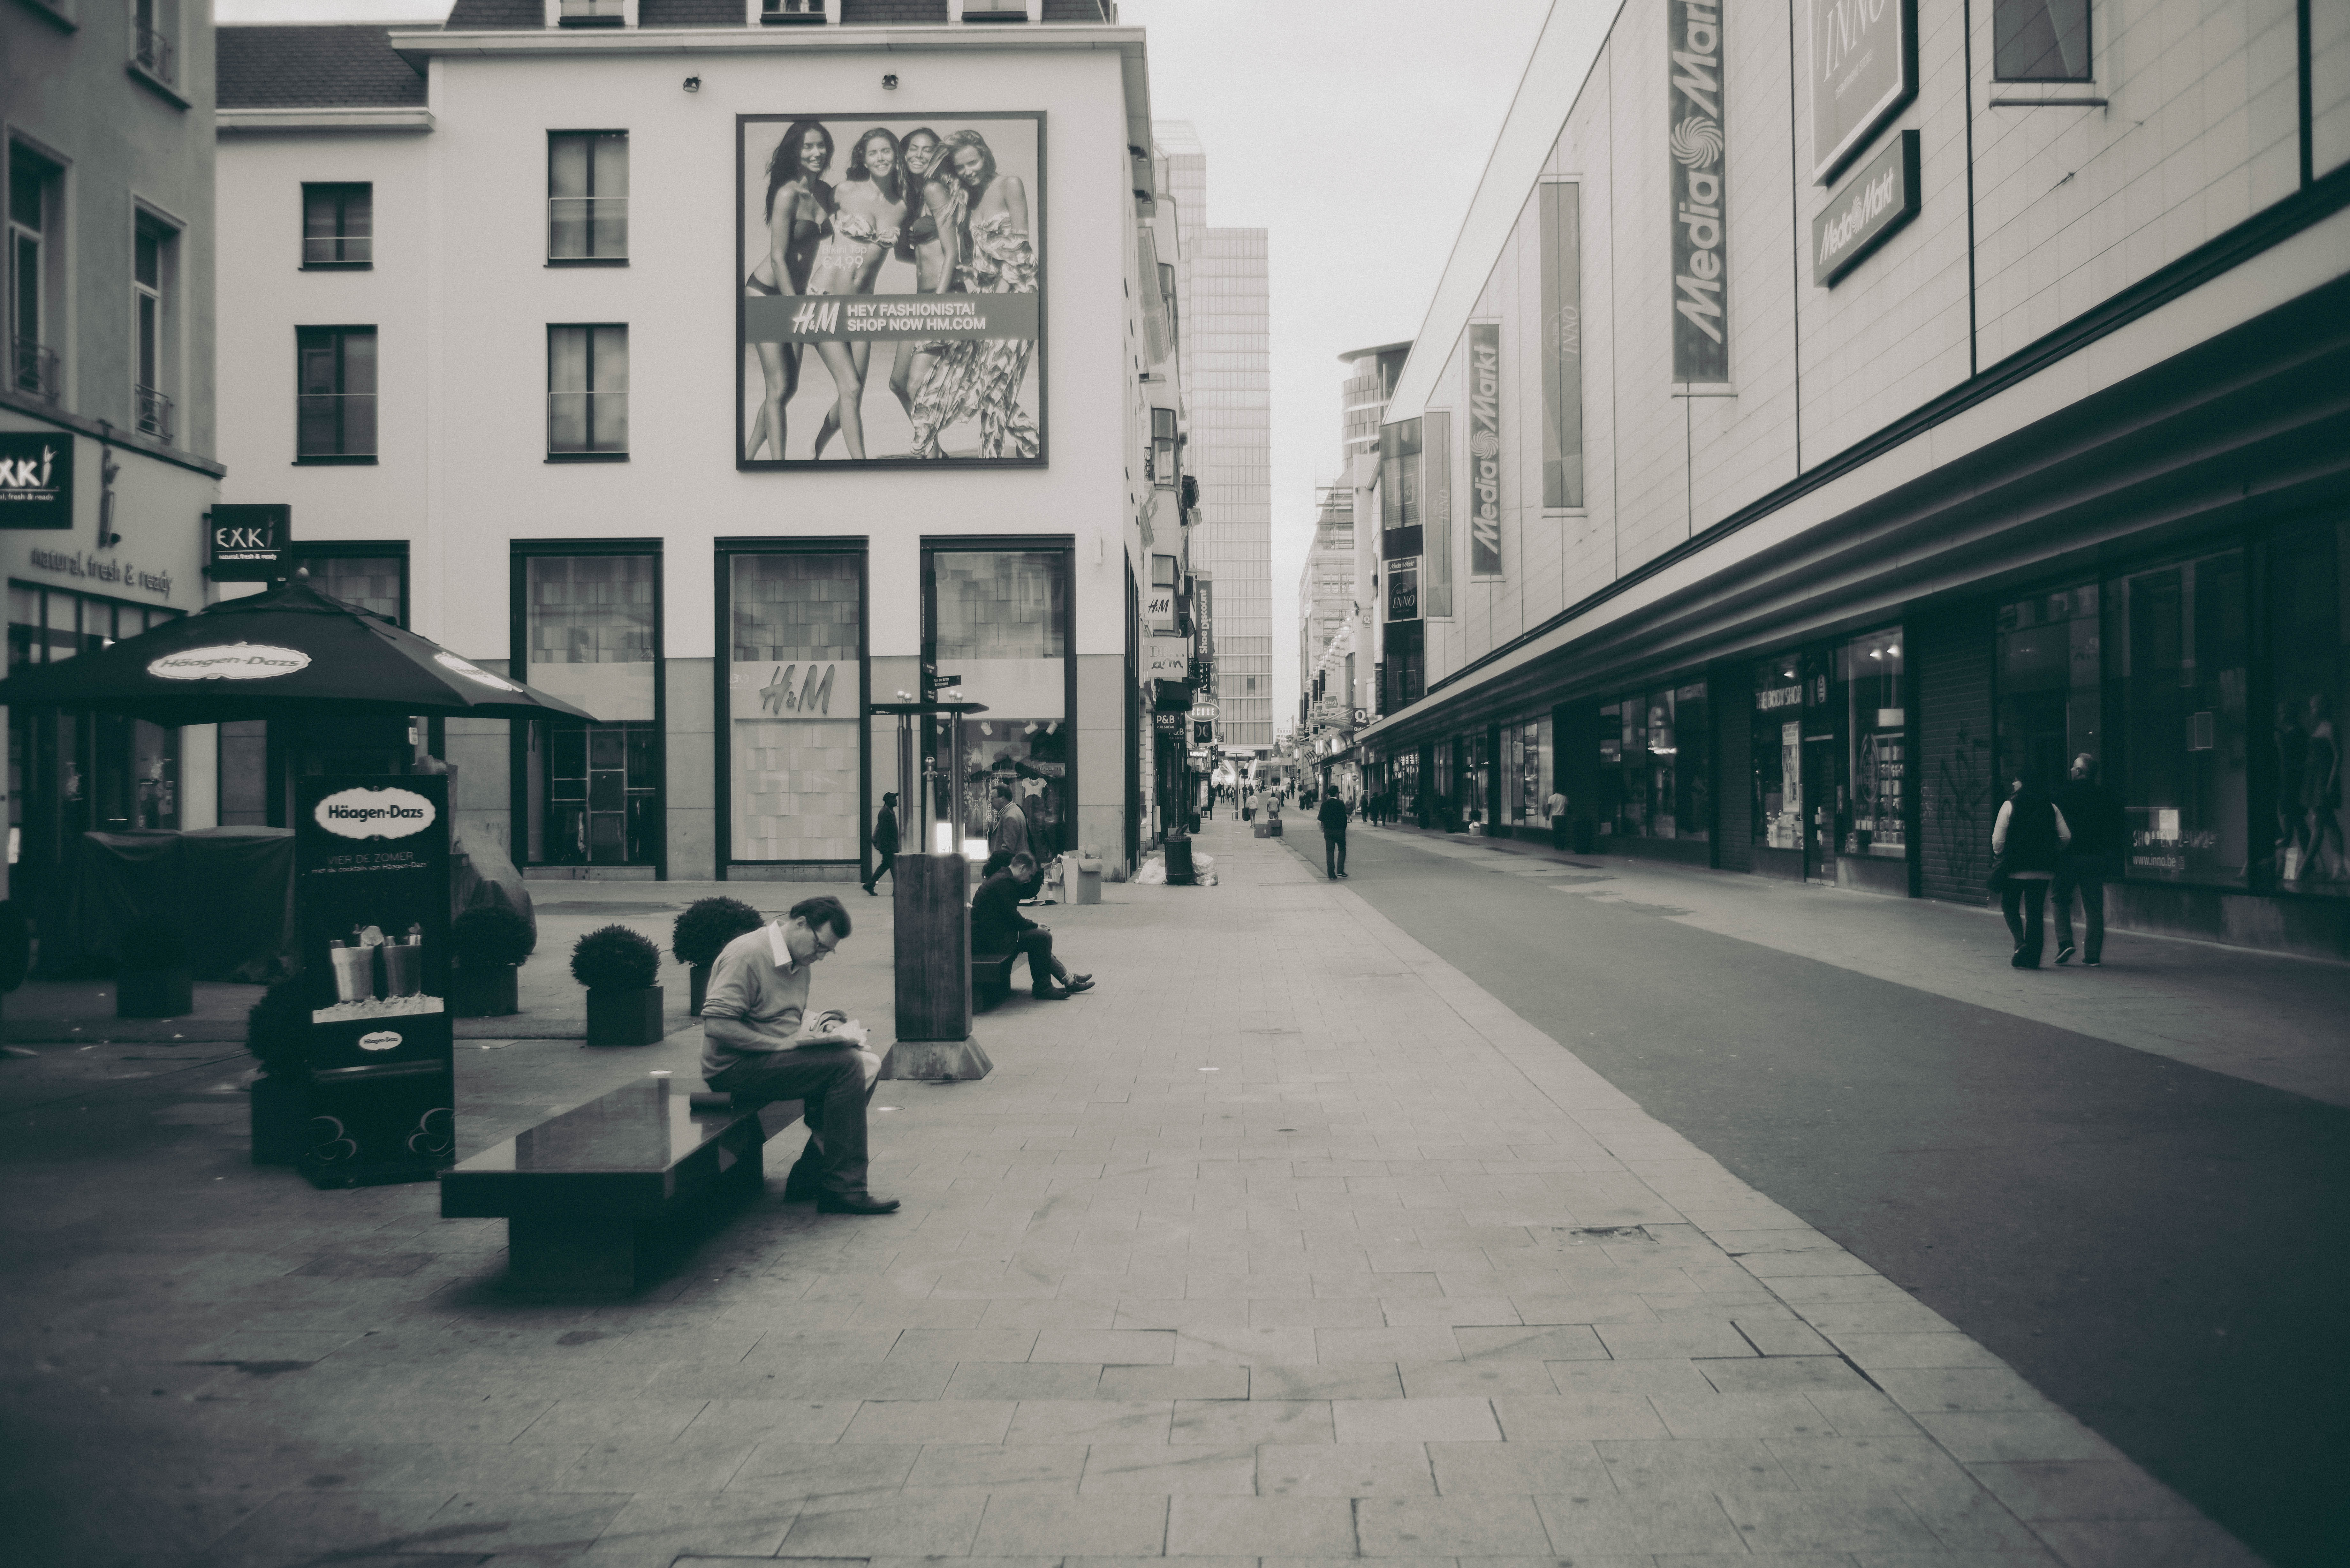
pedestrian, architecture, road, white, street, alley, city, urban, downtown, europe, black, monochrome, lonely, lane, lighting, life, brussel, mono, brussels, infrastructure, stadt, snapshot, shape, monochrom, neighbourhood, urban area